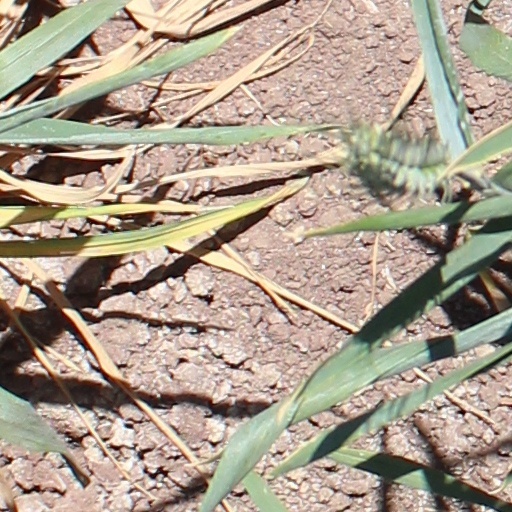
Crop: wheat